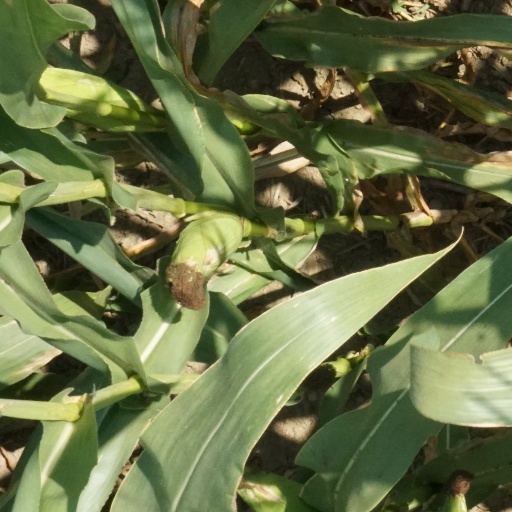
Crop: maize; corn